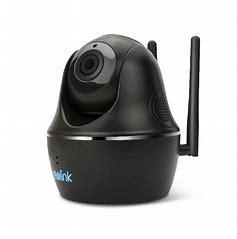
Brand: Keen
Model: 100